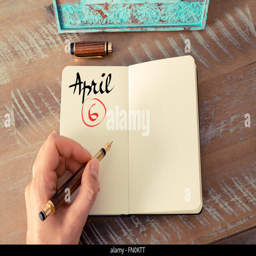
concept image of calendar day with empty space for text as handwritten note with fountain pen on a notebook